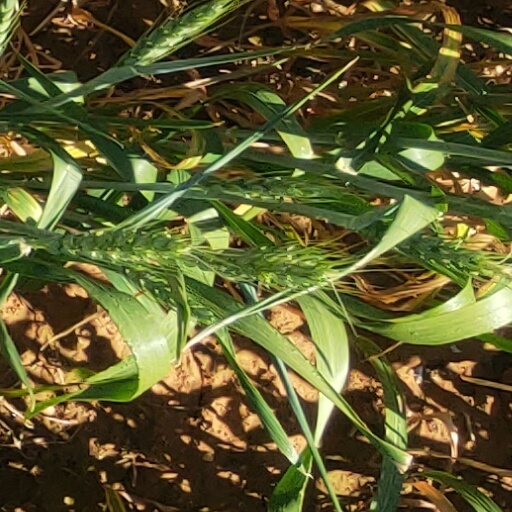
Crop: wheat